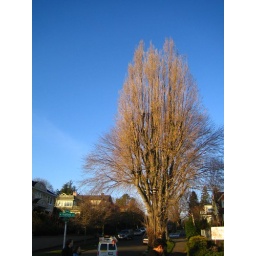
Blue sky and withered tree in Queen Ann